Marie Davids

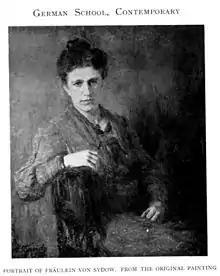
"Portrait of Fräulein von Sydow"

Davids was born in Rendsburg and became a pupil of Alexander Struys. She was active in Berlin and created mainly portraits. In 1896 and 1904 she exhibited at the International Exhibition. Only in 1889 she was mentioned in the Berliner Addressbuch (Berlin directory) in Bülowstraße 21. 1897 she moved to Nollenorfstraße 10. Her last studio was in Berlin-Tiergarten, . Her work "Portrait of Fräulein von Sydow" was included in the book "Women Painters of the World". Marie Davids stayed unmarried.